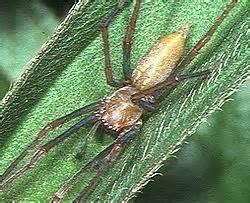
spider